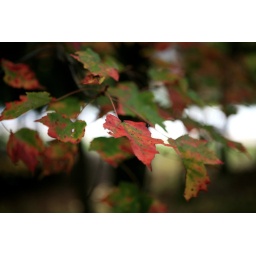
Isolation shot of colorful leaves found in the trees of Tuscarora State Park on a fine Autumn day.